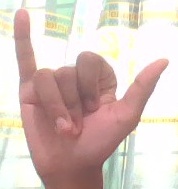
ASL sign: Y